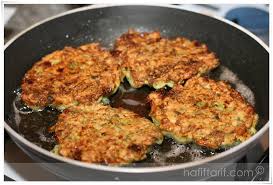
Yemek: mucver